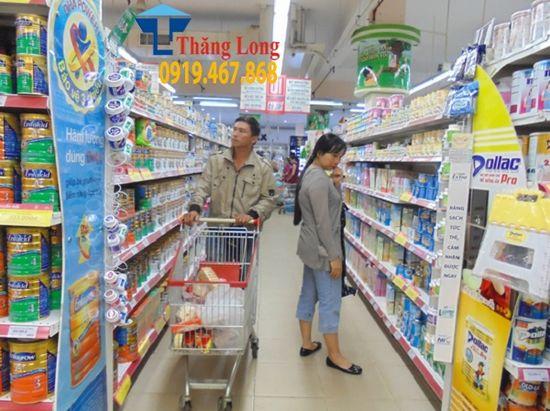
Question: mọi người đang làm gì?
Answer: đang mua sắm